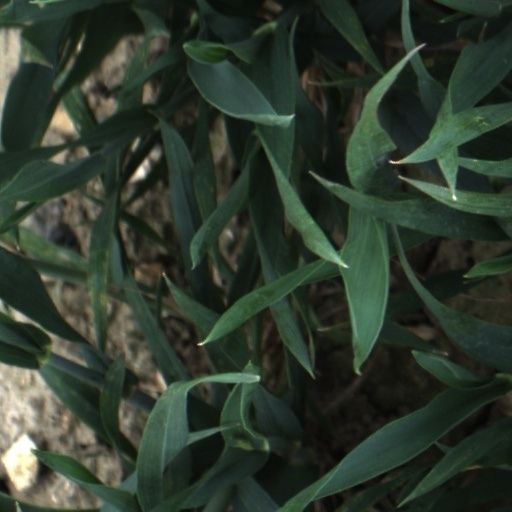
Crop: wheat